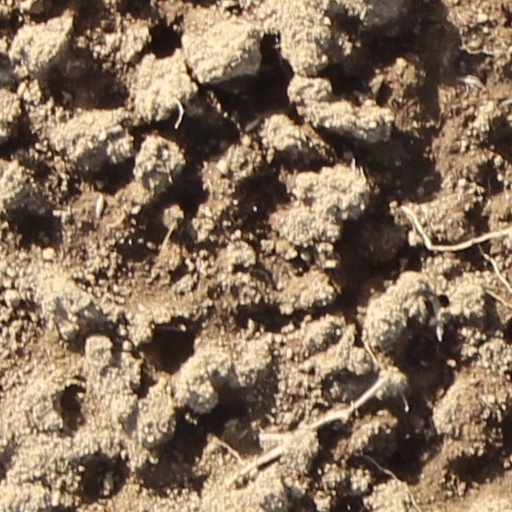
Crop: wheat